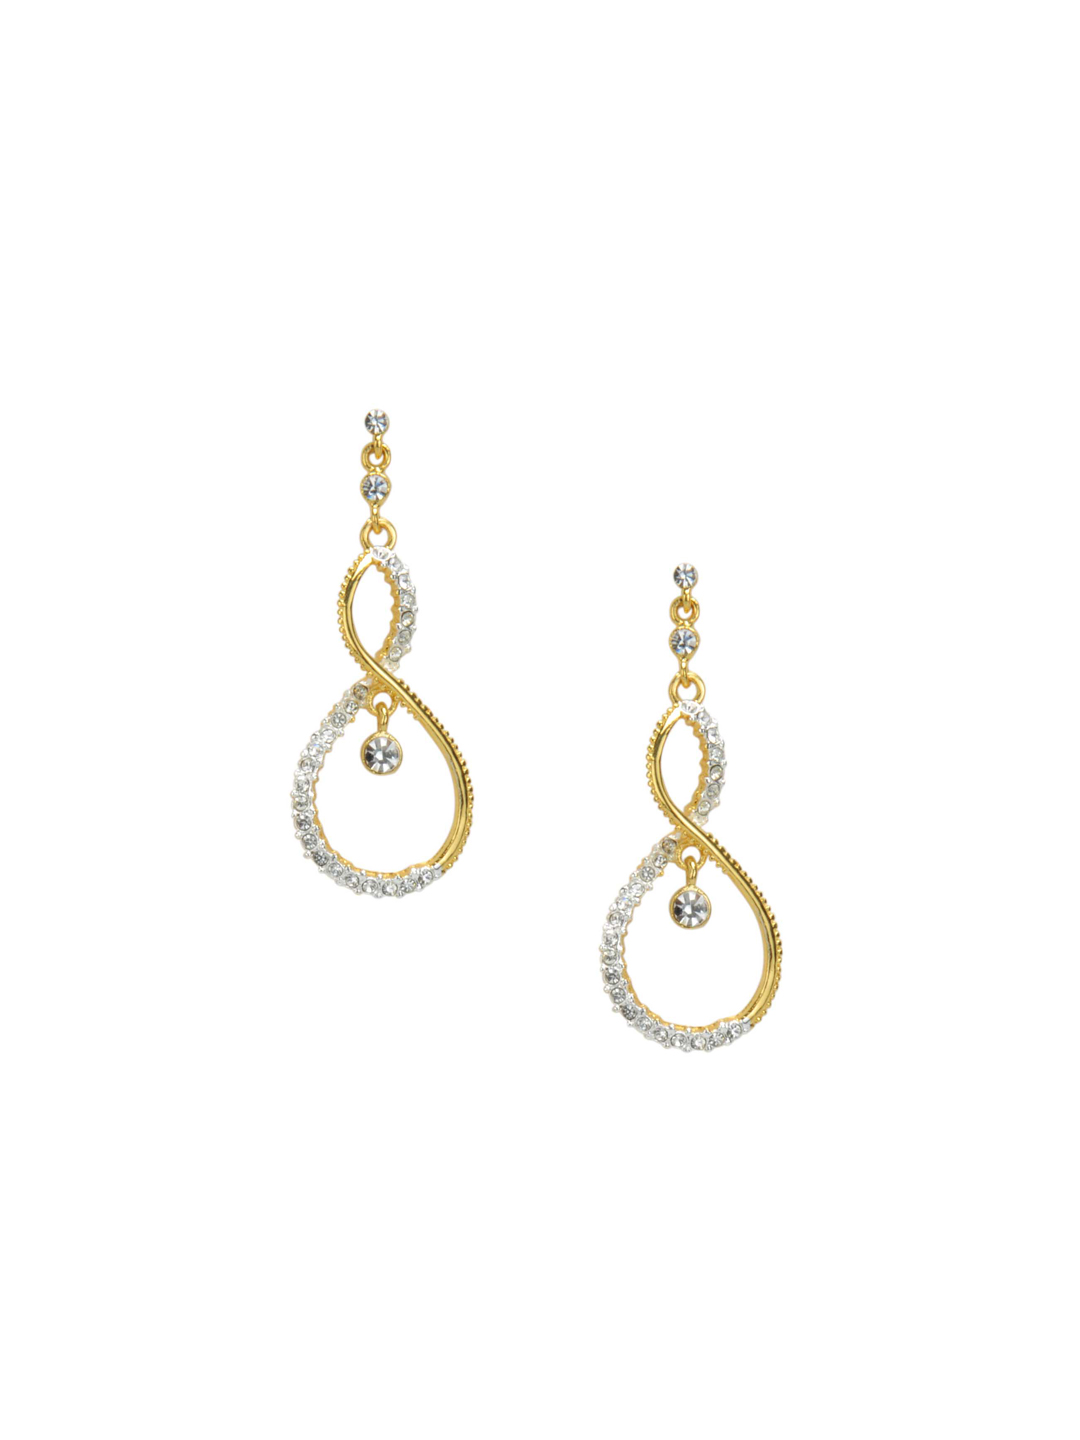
Estelle Women Gold Earrings
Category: Accessories / Jewellery / Earrings
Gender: Women
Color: Gold
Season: Winter 2016
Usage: Casual